Primrose Cottage

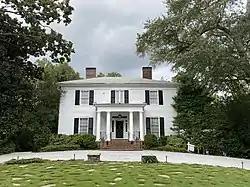
Primrose Cottage, October 2021

Primrose Cottage is a historic residence in Roswell, Georgia. It was the first permanent private home in Roswell. The house was completed in 1839 for Roswell King's recently widowed daughter, Eliza King Hand, and her children. Roswell King also moved into the house with his daughter's family.